Provisional Irish Republican Army campaign

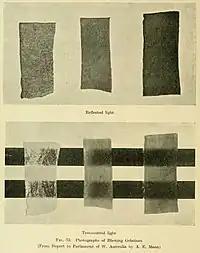
Gelignite was a common explosive obtained by the IRA in the Republic of Ireland for use in Northern Ireland. For example, it was behind the 48,000lbs of explosives detonated in Northern Ireland in the first six months of 1973 alone.

In the early 1970s, the IRA gained control of a majority of the stockpiled weaponry still held from previous IRA campaigns. The stockpiles consisted mostly of pre-World War II small firearms from British and Irish armories ranging from Lee–Enfield, plus Bren light machine guns (LMG), a Thompson submachine gun (SMG), and Webley revolvers from British and Irish armories. In May 1970, Irish politicians Charles Haughey, Neil Blaney, and John Kelly, Irish Army Captain James Kelly, and Belgian businessman Albert Luykx were acquitted during the Arms Crisis of smuggling weapons to the IRA during the beginning of the conflict.